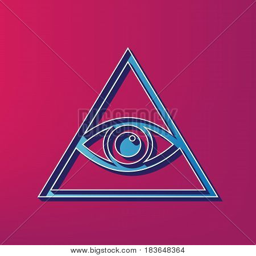
all seeing eye pyramid symbol .